Rawabi

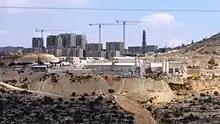
Construction of Rawabi. Industrial area and some of the neighbourhoods. View from Ateret.

Rawabi is the counternarrative in the forever conflict in which Palestinians are often portrayed as terrorist or victim, living in refugee camps or dusty villages out of biblical times.